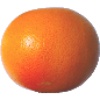
Label: pink_grapefruit